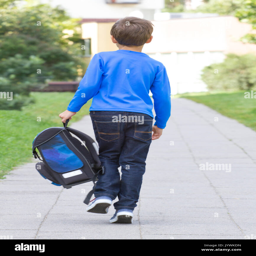
little boy with a backpack go to school .